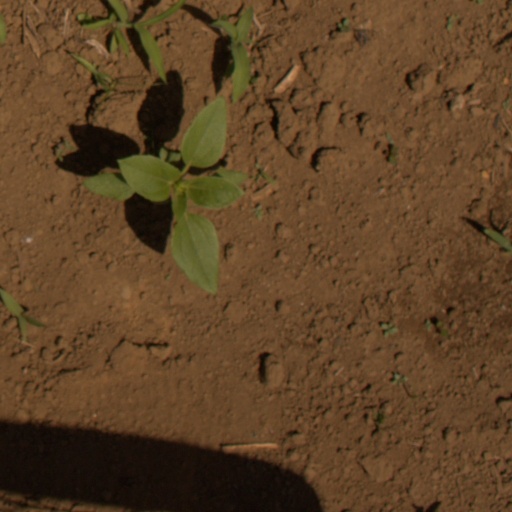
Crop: Jerusalem artichoke